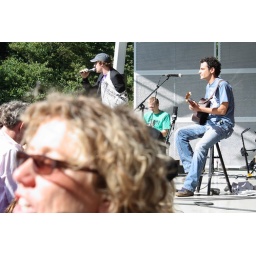
Optreden van Voicst in het Vondelpark openluchttheater Amsterdam. Foto's door Thijl Klerkx.